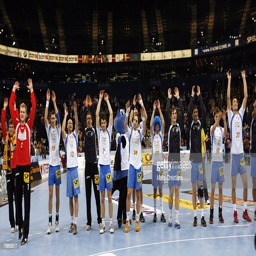
team celebrates victory during the match .